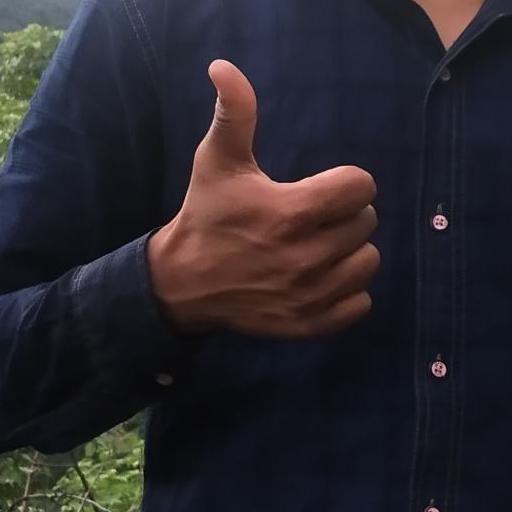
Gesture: like